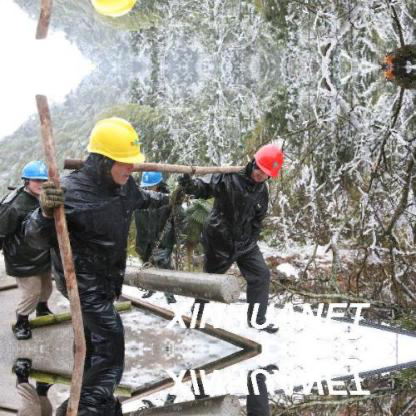
Objects in the image:
label: helmet
label: helmet
label: helmet
label: helmet
label: helmet